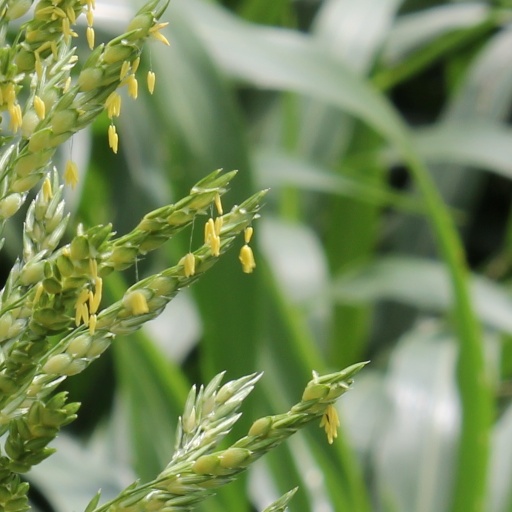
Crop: sorghum